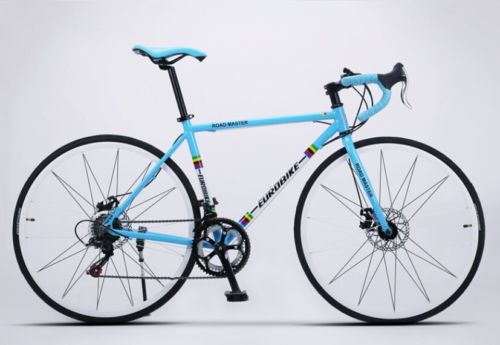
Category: bicycle